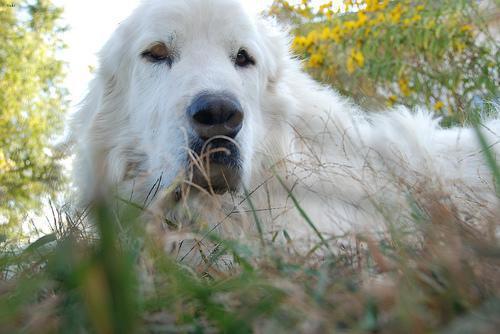
great pyrenees